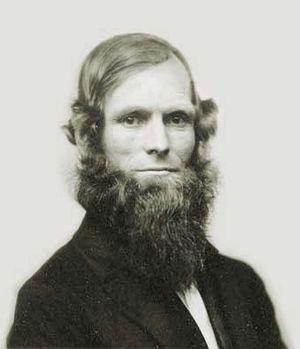
Formés pour la première fois pendant la guerre de Sécession, les United States Colored Troops sont des régiments de l'Union Army composés d'Afro-Américains : Noirs libres, ou affranchis, ou esclaves qui pensaient que la conscription était la voie vers l'émancipation et l'intégration sociale.
George Luther Stearns est un antiesclavagiste américain né le 8 janvier 1809 à Medford et mort le 9 avril 1867 à New York. Il est notamment connu pour avoir été l'un des Secret Six qui ont financé le raid contre Harpers Ferry entrepris par John Brown pour l'abolition de l'esclavage aux États-Unis.